Sarlacc

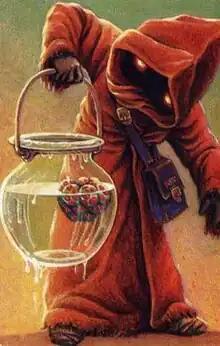
A Jawa with the spore of a Sarlacc from "Fortune, Fate, and the Natural History of the Sarlacc", "Star Wars Tales 6" (2000)

In the anthology "Tales from Jabba's Palace" (1995), edited by Kevin J. Anderson, Dan'l Danehy Oakes's story "Shaara and the Sarlacc: The Skiff Guard's Tale" is told by one of Jabba the Hutt's soldiers, who tells Boba Fett that his sister Shaara and her Imperial stormtrooper captors were thrown into the pit, whereupon the Sarlacc swallowed the stormtroopers, but expelled Shaara, for reasons unknown. In the short story "A Barve Like That: The Tale of Boba Fett", by Daniel Keys Moran under the pseudonym of J. D. Montgomery, Boba Fett struggles to free himself from the belly of the Sarlacc. As Fett is digested, the creature converses with him mentally in the voice of an alien named Susejo, eaten by the Sarlacc four thousand years earlier. Having caused his jet pack to explode, Fett uses a concussion grenade to blast himself free. Years later, Fett is recognized by the Sarlacc upon approach.